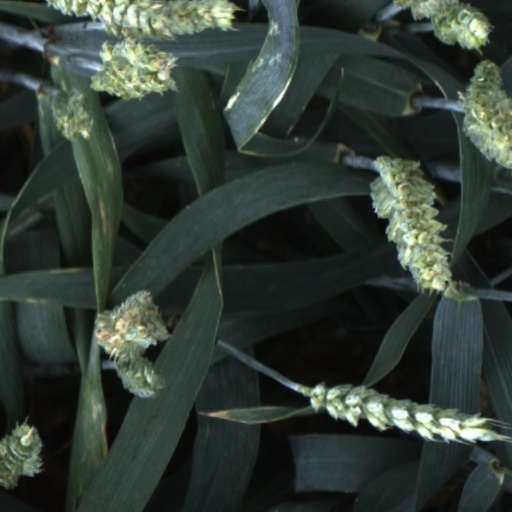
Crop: wheat